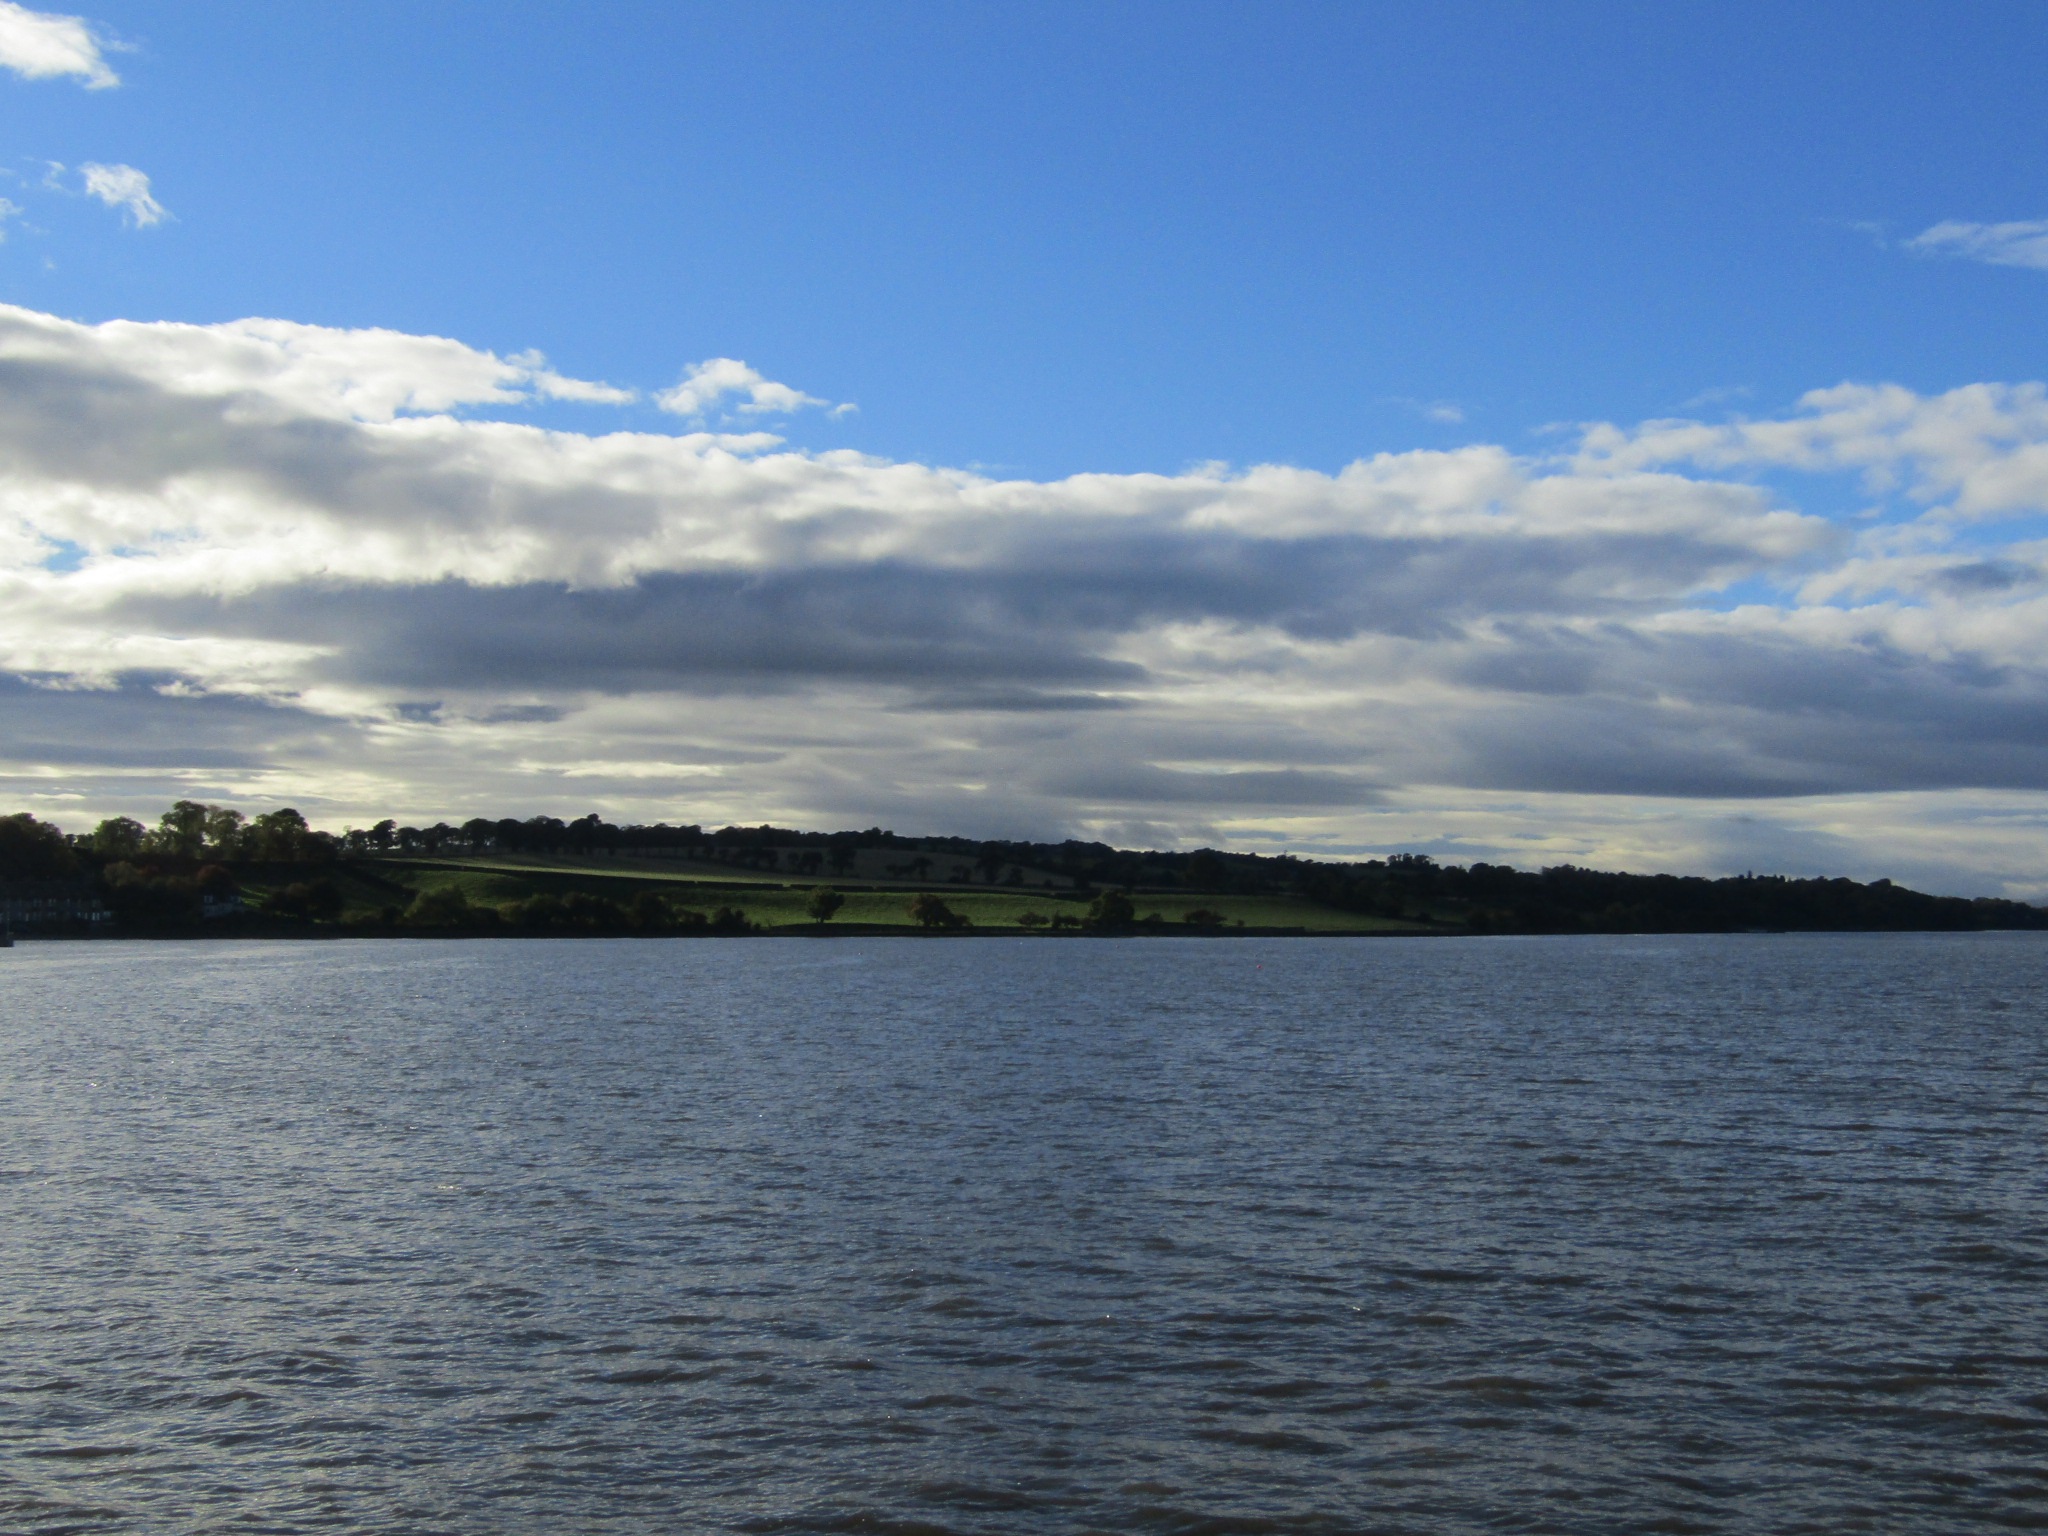
landscape, sea, water, outdoor, horizon, cloud, sky, shore, lake, view, river, tourist, dusk, reflection, vehicle, bay, blue, reservoir, tourism, body of water, scotland, scottish, loch, destination